Oliver Woodward

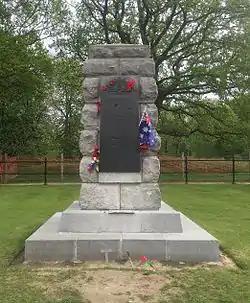
Hill 60, 1st Australian Tunnelling Company Memorial

In the 1956 New Year Honours, Woodward was appointed a Companion of the Order of St Michael and St George for "services to Mining and Metallurgy in the Commonwealth of Australia".